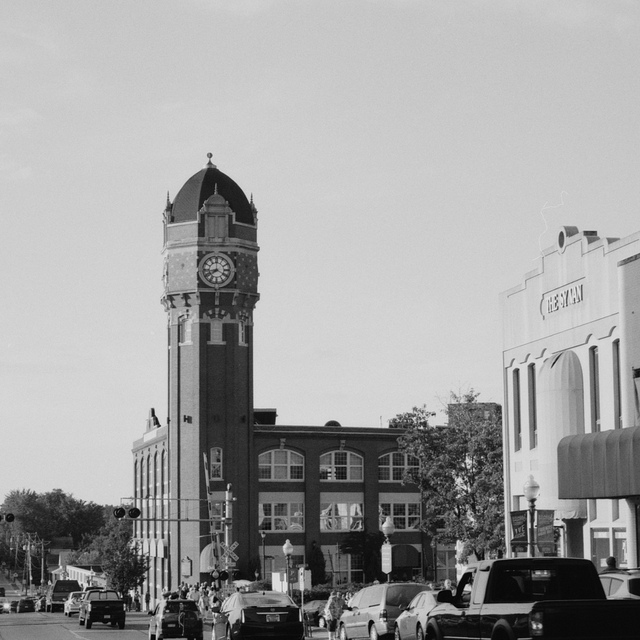
user: Given an image and a question. Answer the question in a short answer. Question: What state is this clock in? Short Answer:
assistant: texas